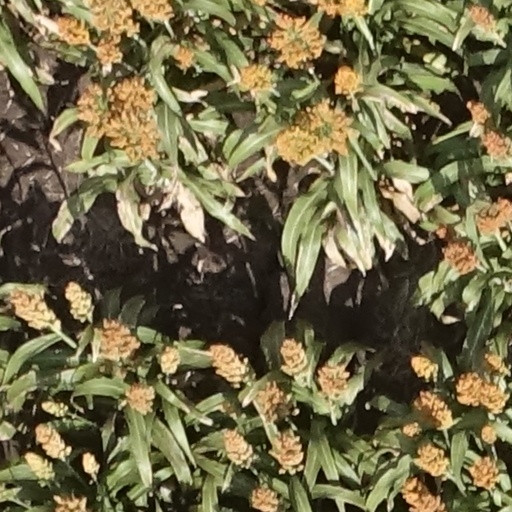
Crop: sorghum